Ahom–Mughal wars

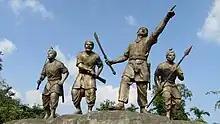
Assamese soldiers statues

The question of prompt payment of war indemnity of elephants and cash became a source of friction between the Ahoms and the Mughals. The first installment was paid by Jayadhwaj promptly. But as soon as Mir Jumla withdrew from Assam the Ahoms began to default. Jayadhwaj Singha's successor Chakradhwaj Singha (Supangmung, 1663–1670) was against any payment at all on principle. He shouted out from his throne: – "Death is preferable to a life of subordination to foreigners". In 1665 the king summoned an assembly of his ministers and nobles and ordered them to adopt measures for expelling the Mughals from western Assam, adding—"My ancestors were never subordinate to any other people; and I for myself cannot remain under the vassalage of any foreign power. I am a descendant of the Heavenly King and how can I pay tribute to the wretched foreigners."